Sir Seretse Khama International Airport

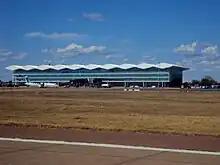
View of Sir Seretse Khama International Airport from tarmac

Sir Seretse Khama International Airport , located north of downtown Gaborone, is the main international airport of the capital city of Botswana. The airport is named after Sir Seretse Khama, the first president of Botswana. It was opened in 1984 to handle regional and international traffic. It has the largest passenger movement in the country. In 2017 the airport got its first special economic zone which would house in the following departments: CAAB, Botswana Innovation Hub, ITPA and diamond hub for diamond sector.